Cuban Missile Crisis

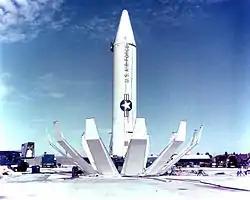
The nuclear-armed Jupiter intermediate-range ballistic missile. The US secretly agreed to withdraw the missiles from Italy and Turkey.

While the meeting progressed, at 11:03 am EDT a new message began to arrive from Khrushchev. The message stated, in part: